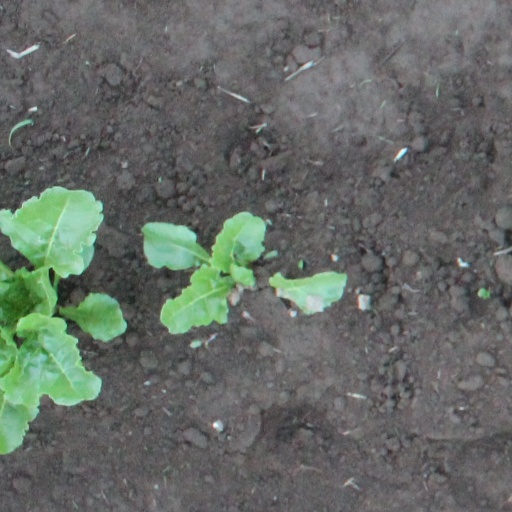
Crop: sugar beet